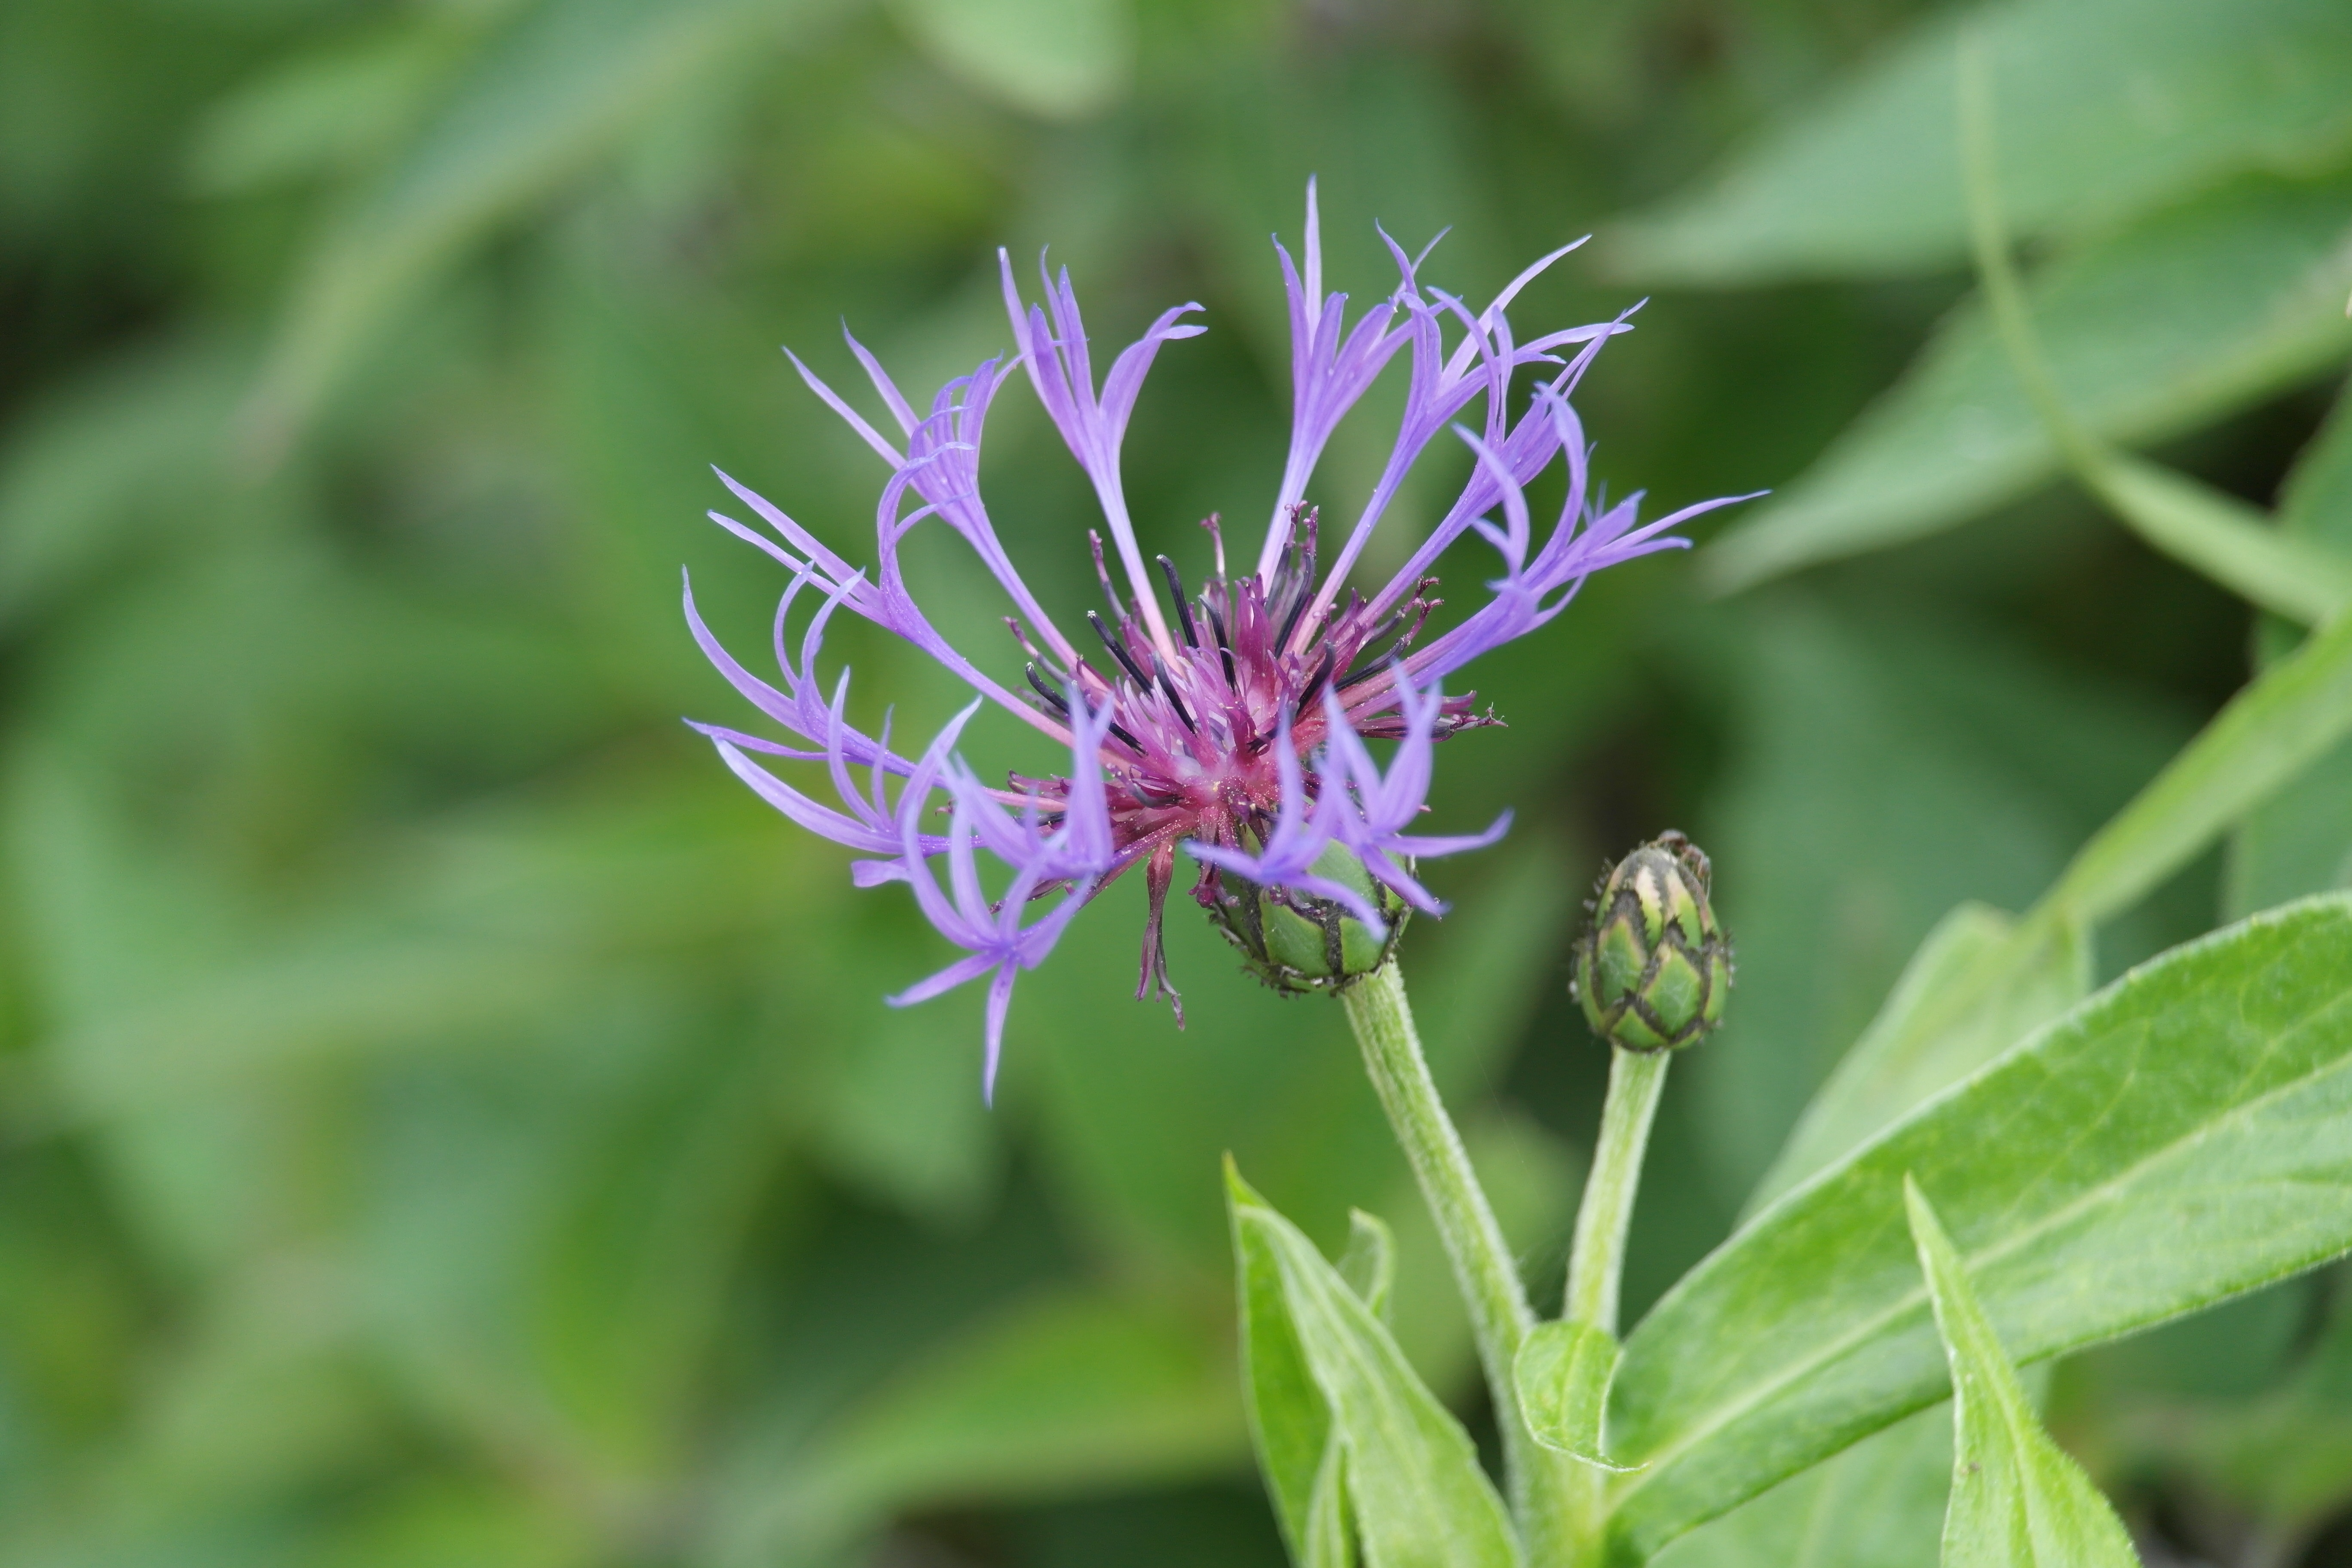
nature, plant, flower, herb, produce, botany, flora, wildflower, thistle, macro photography, flowering plant, land plant